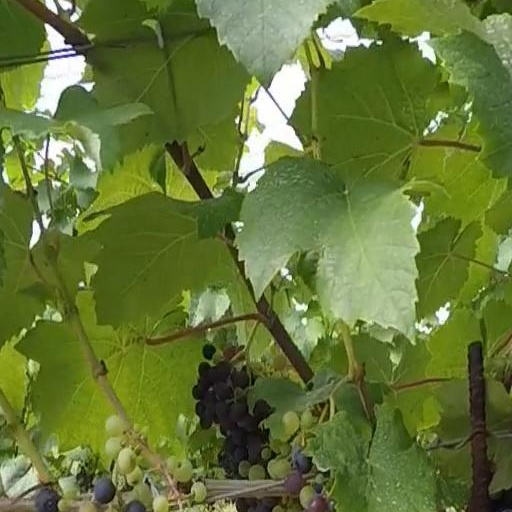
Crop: grape